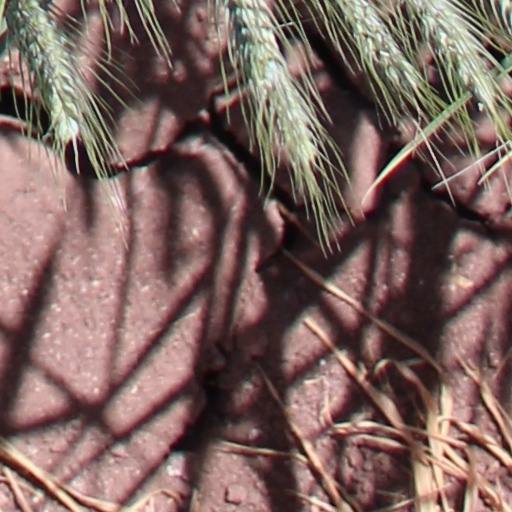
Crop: wheat